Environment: real
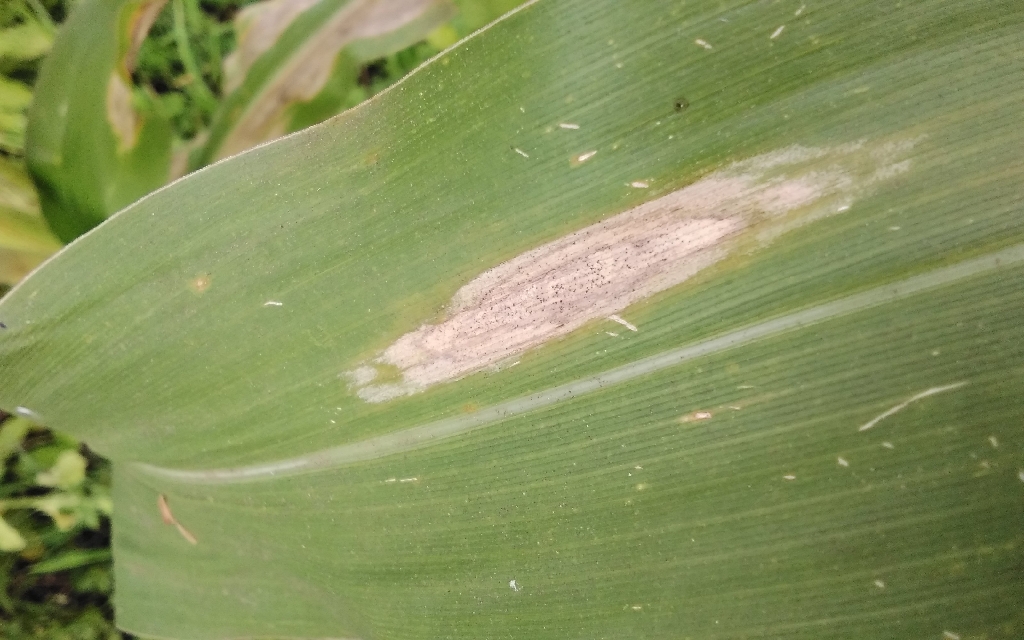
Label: northern_corn_leaf_blight